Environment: real
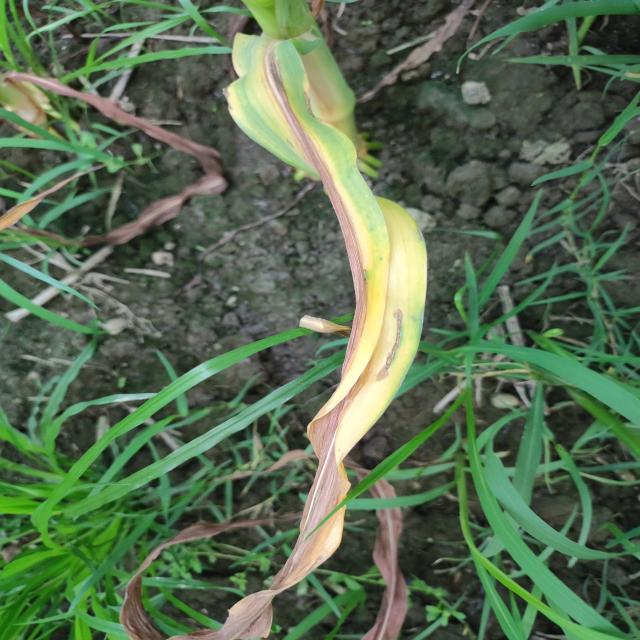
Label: nitrogen_deficiency